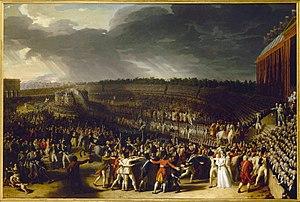
La Fête de la Fédération, le 14 juillet 1790, au Champ-de-Mars
La Révolution française désigne une période de bouleversements sociaux et politiques de grande envergure en France, dans ses colonies et en Europe à la fin du XVIIIᵉ siècle. La période habituellement comprise s'étend entre l'ouverture des États généraux, le 5 mai 1789, et au plus tard le coup d'État de Napoléon Bonaparte le 9 novembre 1799. Cette période fondamentale de l'histoire de France — et plus généralement période importante de l'histoire de l'Europe — a mis fin à l'Ancien Régime en remplaçant la monarchie absolue par la Première République, un peu plus de trois ans après la prise de la Bastille.
Cette page concerne l'année 1790 du calendrier grégorien.
La Fête de la Fédération est la fête célébrée le 14 juillet 1790, premier anniversaire de la prise de la Bastille, sur le Champ-de-Mars de Paris. Le roi Louis XVI assiste à cette fête et y prête serment à la Nation et à la loi dans un climat d'union nationale, en présence des députés des 83 départements de l'époque.
Le musée Carnavalet - Histoire de Paris est le musée municipal parisien consacré à l'histoire de Paris des origines de la ville à nos jours. Situé dans le quartier du Marais au nᵒ 23 rue de Sévigné à Paris, dans le 3ᵉ arrondissement, il présente des collections exceptionnelles : souvenirs de la Révolution française, peintures, sculptures, mobilier et objets d'art. Le musée est constitué de l'hôtel de Carnavalet et l'hôtel Le Peletier de Saint-Fargeau reliés par une galerie située au premier étage. Il a une superficie de 10 000 mètres carrés et compte une centaine de salles.
Louis XVI, né le 23 août 1754 à Versailles et mort guillotiné le 21 janvier 1793 à Paris, est roi de France et de Navarre du 10 mai 1774 au 6 novembre 1789, puis roi des Français jusqu’au 21 septembre 1792. Il est le dernier roi de France de la période dite de l'Ancien Régime.
Cette liste des manifestations les plus importantes en France recense les manifestations s'étant déroulées en France et ayant mobilisé le plus grand nombre de participants, par ordre chronologique.
2 juillet : Ferdinand de Habsbourg-Lorraine devient grand duc de Toscane.